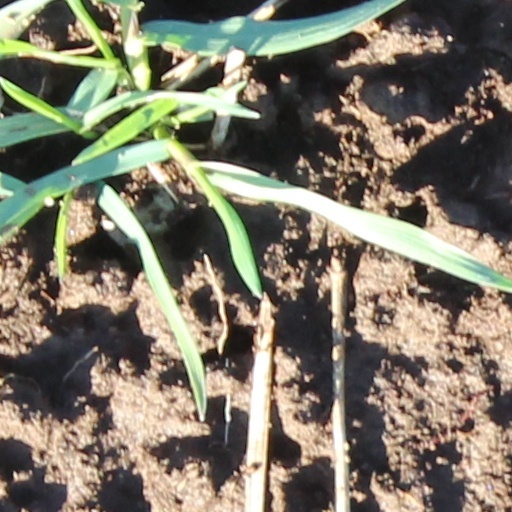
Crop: wheat